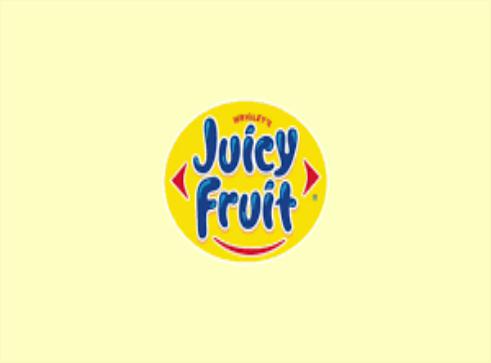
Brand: Juicy Fruit
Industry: Food